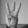
ASL letter: W